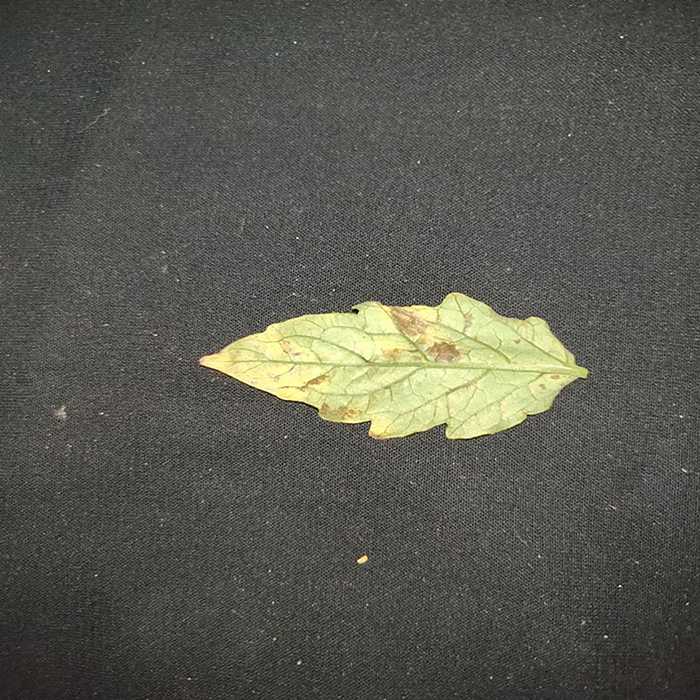
Plant: Tomato
Label: Tomato Bacterial spot